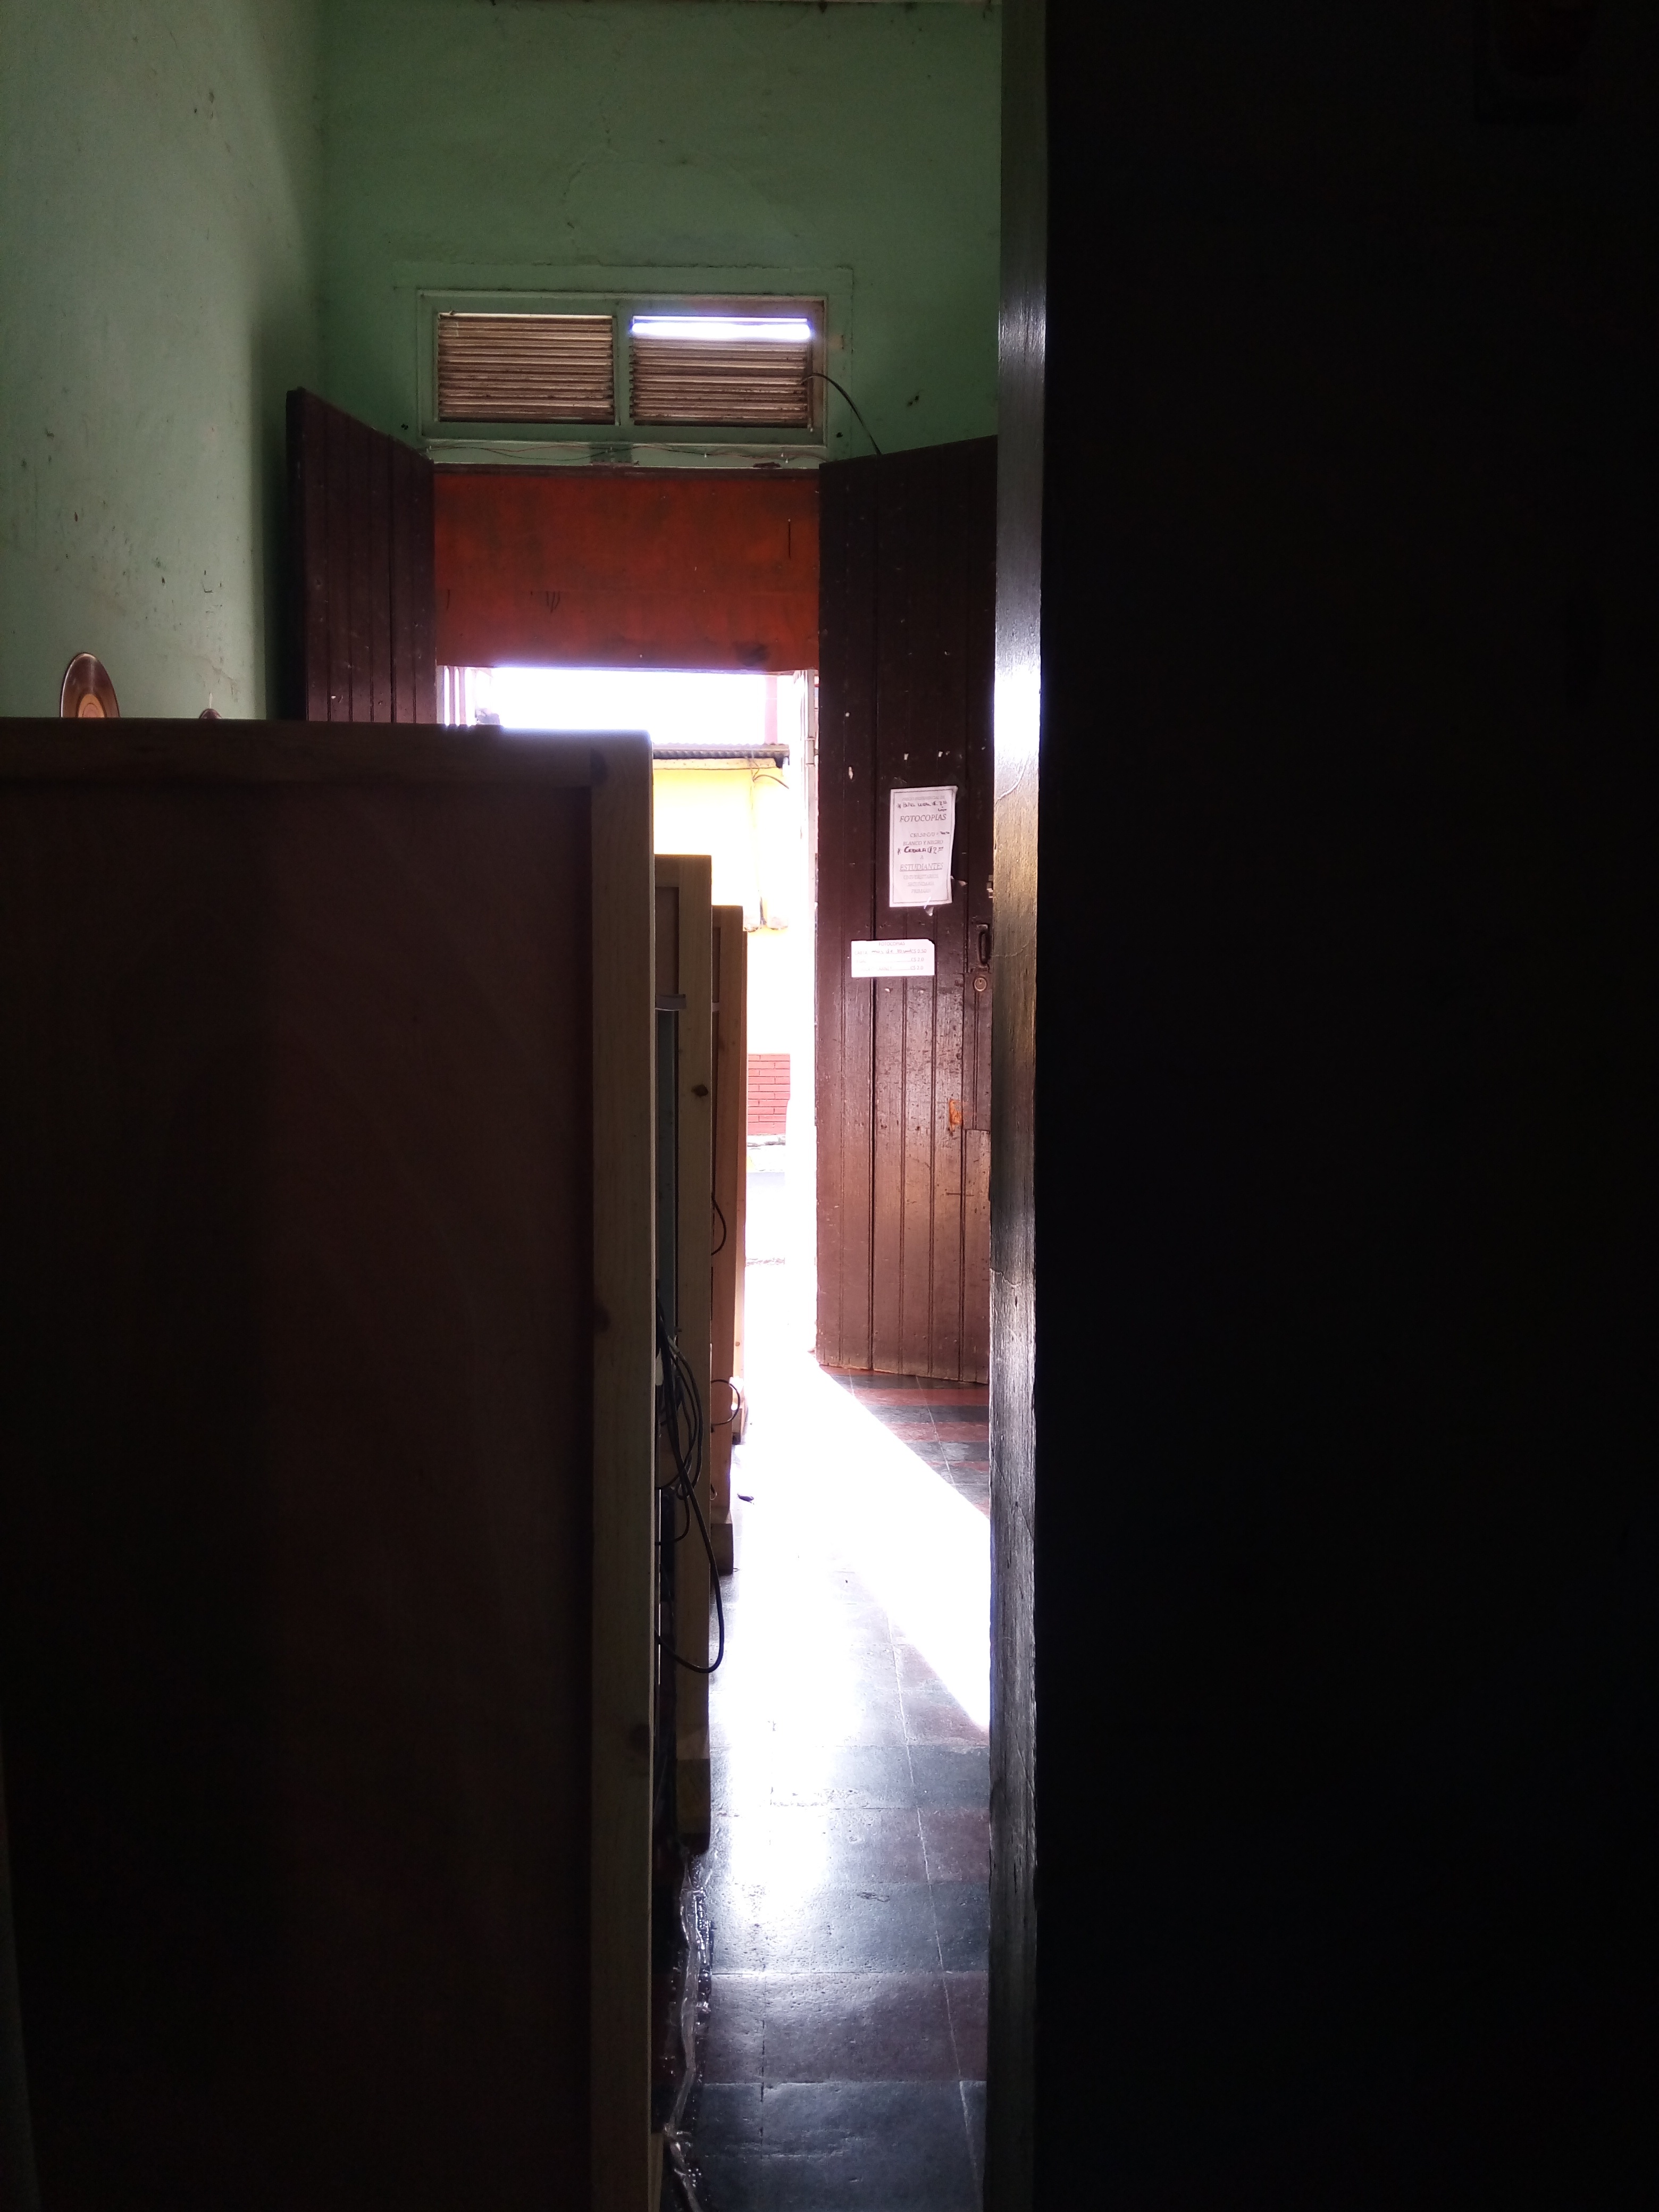
light, house, darkness, lighting, door, interior design, shape